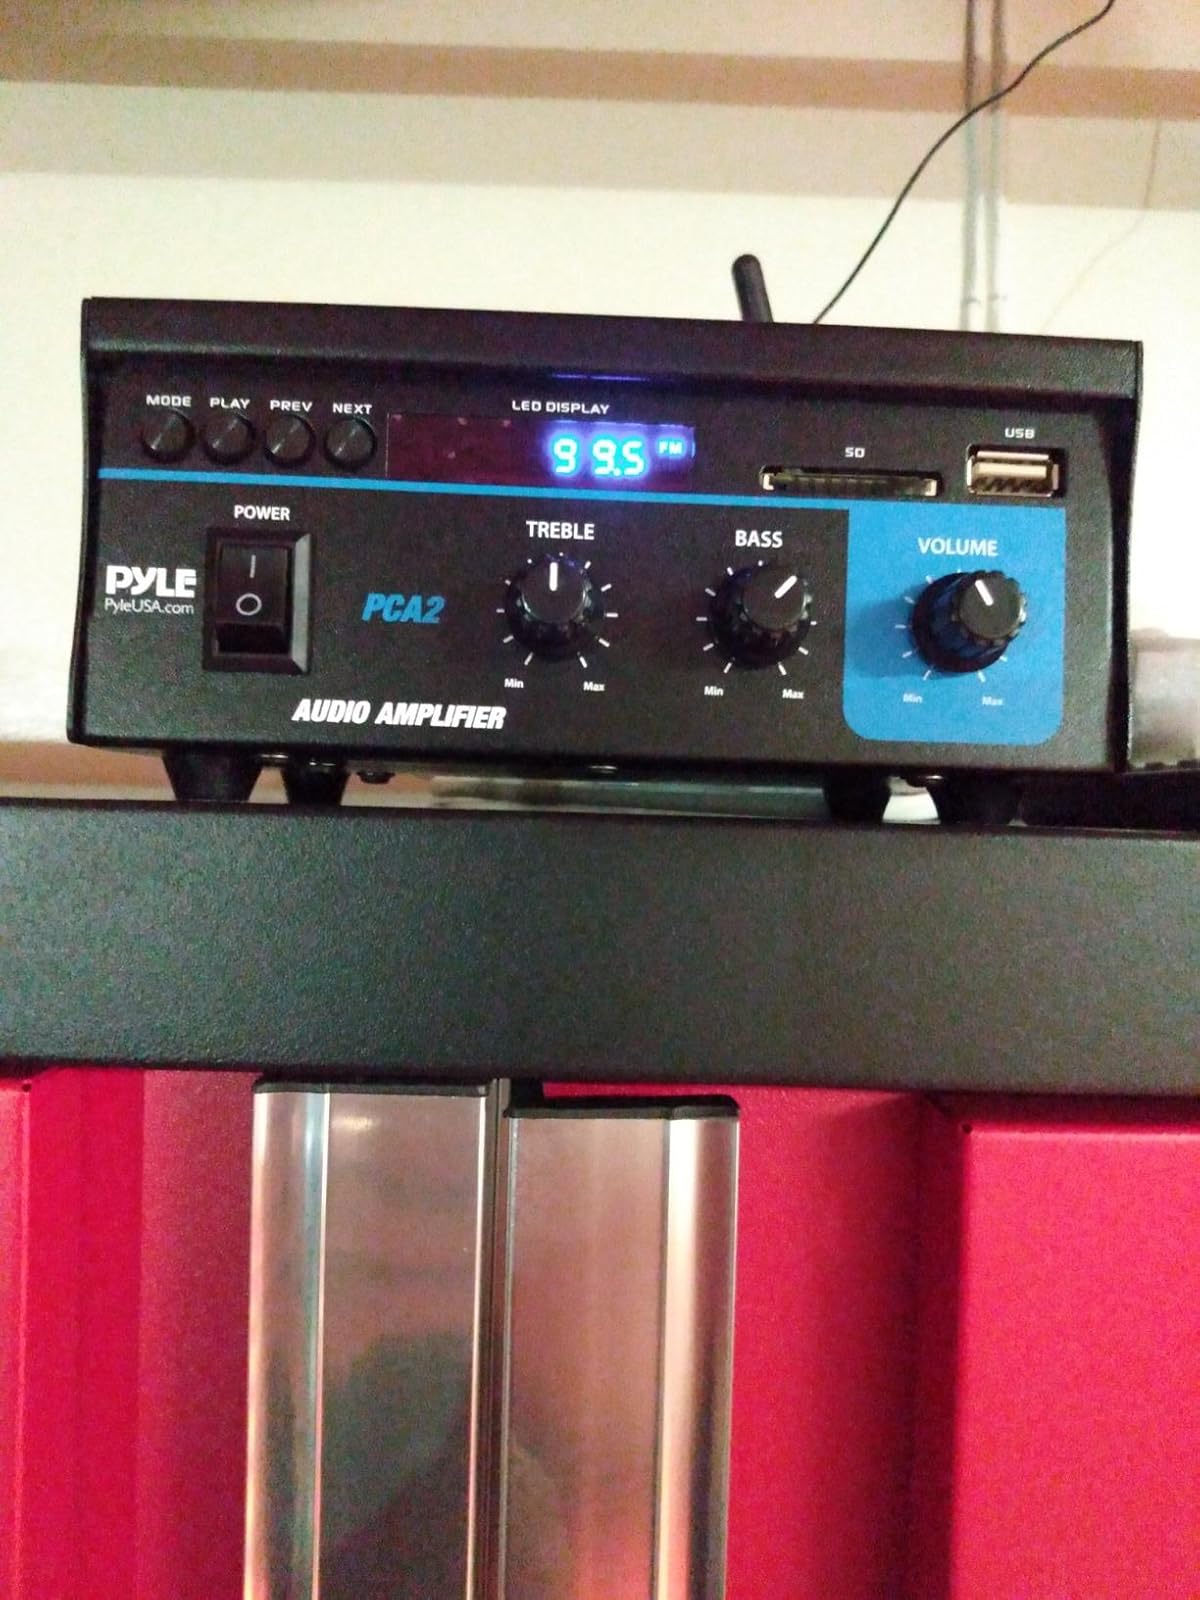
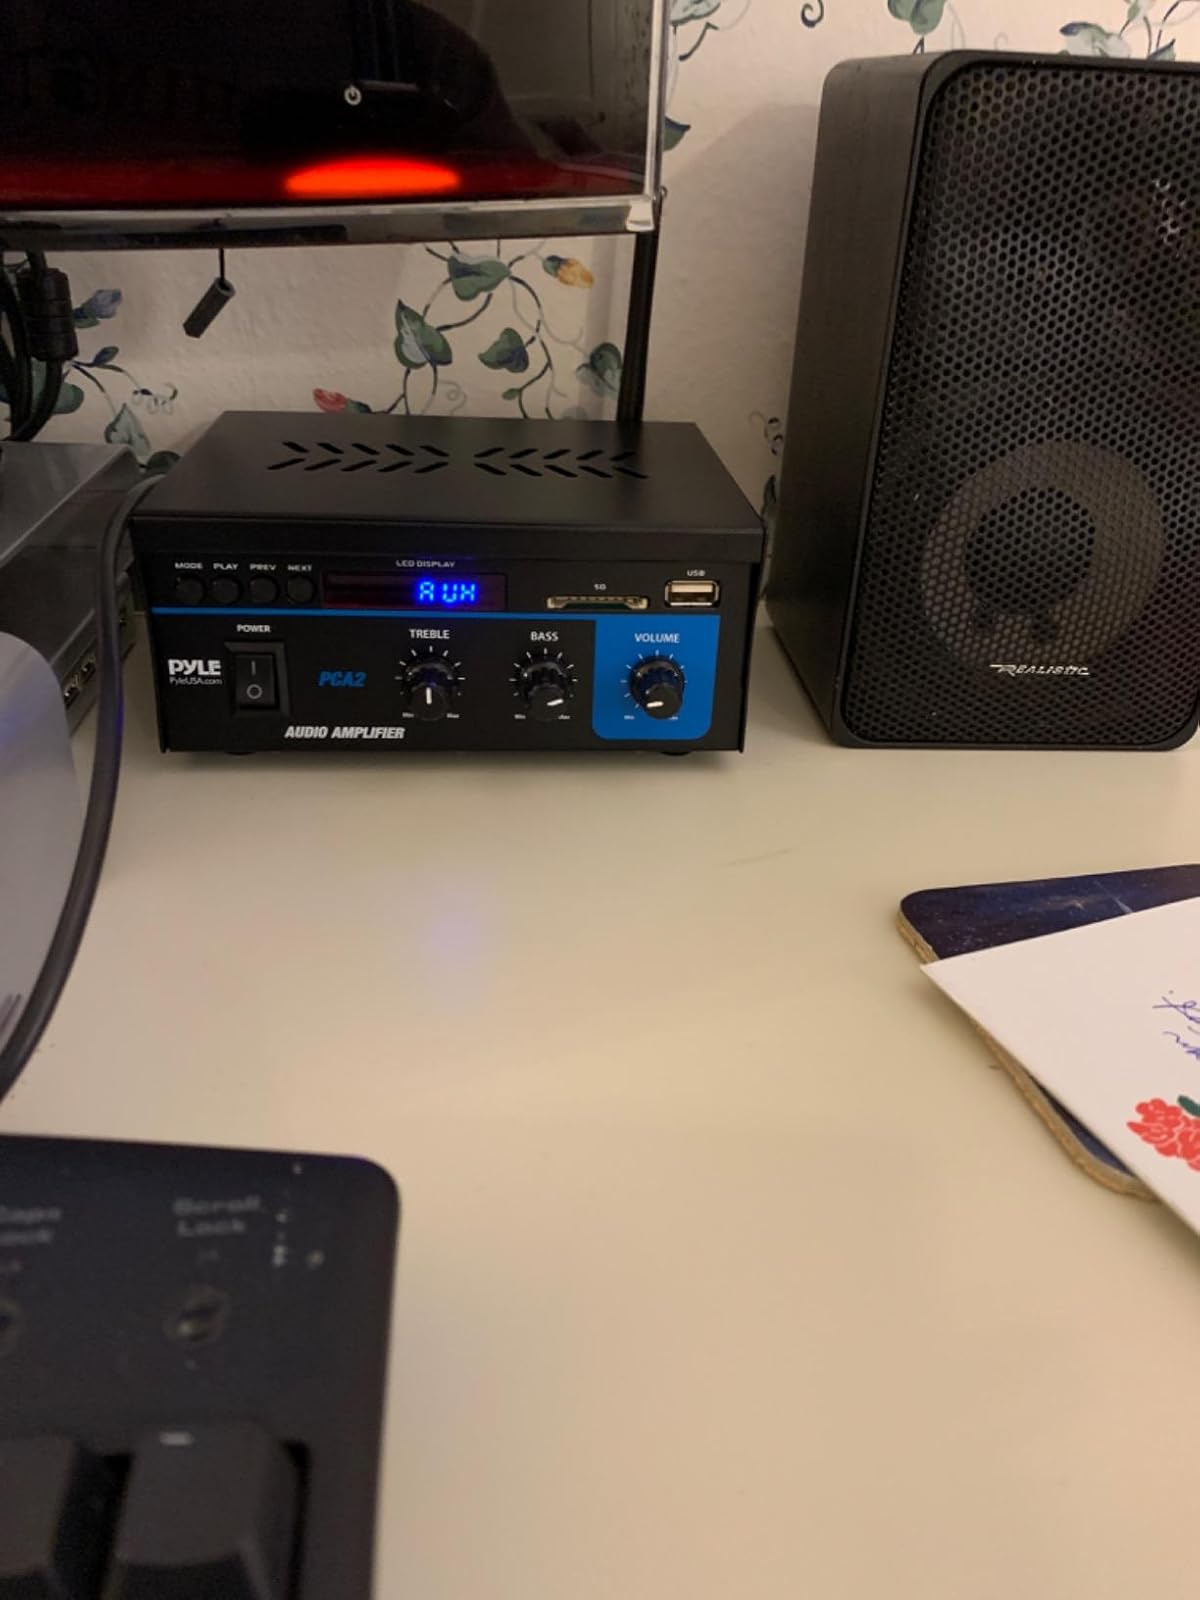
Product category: speaker
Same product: yes